Dominique Barber

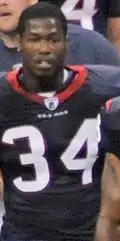
Barber in 2010

Dominique J. Barber (born August 2, 1986) is an American former professional football player who was a safety for the Houston Texans of the National Football League (NFL). He played college football for the Minnesota Golden Gophers and was selected by the Texans in the sixth round of the 2008 NFL draft.